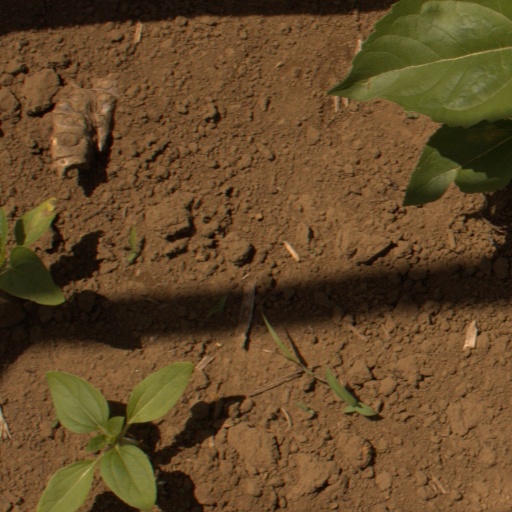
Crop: Jerusalem artichoke